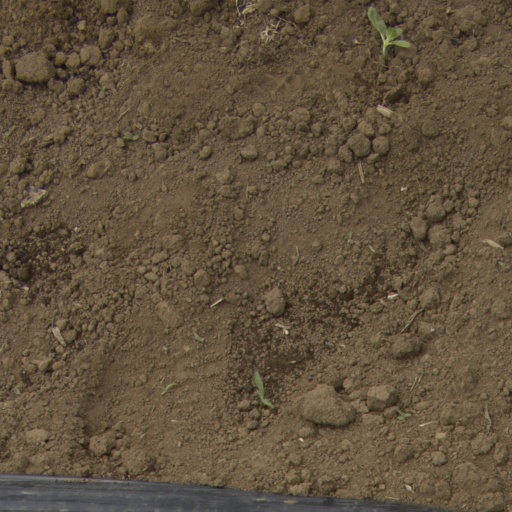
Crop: Jerusalem artichoke